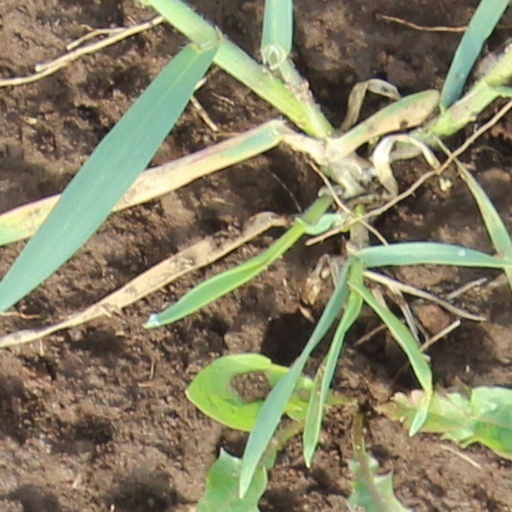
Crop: wheat